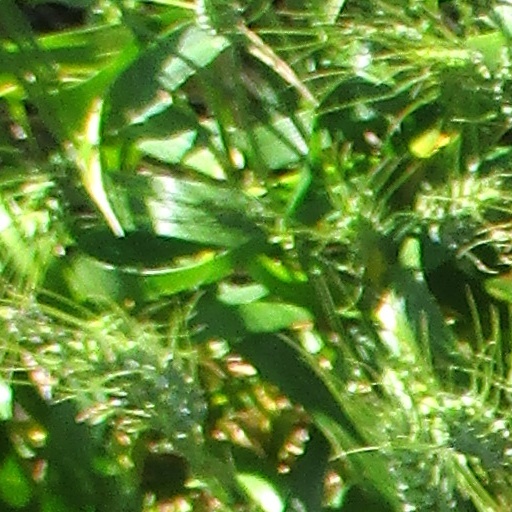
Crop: wheat